Weeds season 5

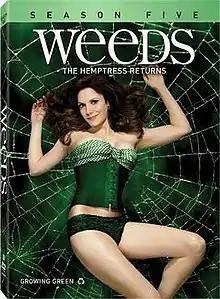
DVD cover

The fifth season of "Weeds" premiered on June 8, 2009, on the television cable network Showtime, and consisted of 13 episodes, attracted 1.2 million viewers, with a rerun on the same night adding another 500,000 viewers for a cumulative 1.7 million. The season finale episode premiered on Monday, August 31, 2009, averaging 1.3 million viewers, up versus season 4's finale that averaged 1 million.